Samantabhadra (Jain monk)

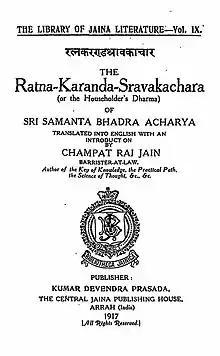
English translation of the "Ratnakaranda śrāvakācāra" (1917) by Champat Rai Jain

Jinasena, in his celebrated work, Ādi purāṇa praises the Samantabhadra as